Battle of Tabsor

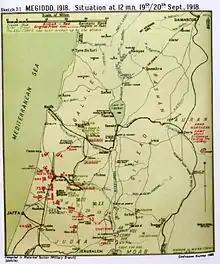
Megiddo situation at 24:00, 19–20 September 1918

At 04:30 a bombardment by artillery, trench mortars and machine guns began firing at the German and Ottoman front and second lines of trenches in front of XXI Corps. This intense bombardment, which closely resembled a Western-Front-style bombardment, continued for a half-hour, with guns deployed one to every of front on the coastal sector. Under cover of this bombardment, the leading infantry advanced to the front line. Just before their arrival, the barrage lifted and began firing behind the Ottoman front line. There was no attempt at systematic attempt by the artillery to cut the wire; the leading units were to cut it by hand or carry some way of crossing or bridging it.